Prisoners of the Sun (video game)

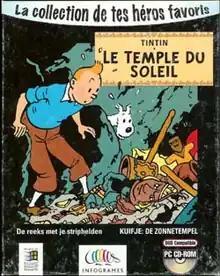
CD box art

Prisoners of the Sun is a video game based on "The Seven Crystal Balls" and "Prisoners of the Sun" from the series "The Adventures of Tintin", the comics series by Belgian cartoonist Hergé. It was released for the SNES, Windows, Game Boy by late 1997 and for the Game Boy Color in 2000.